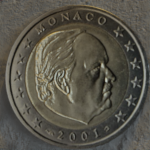
Coin value: 2euro
Country: mo
Edition: 2